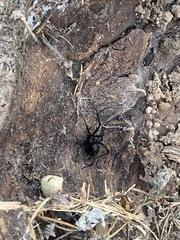
Species: Lactrodectus_hesperus